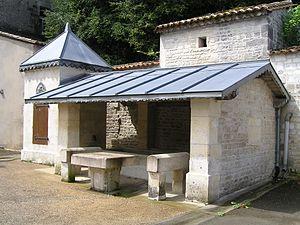
lavoir et fontaine à Échallat
Échallat est une commune du Sud-Ouest de la France, située dans le département de la Charente.